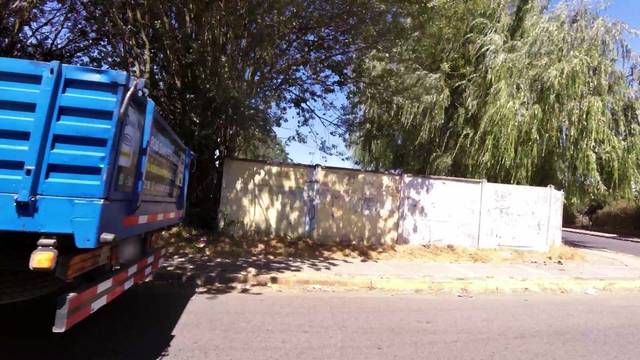
Region: Chile
Coordinates: -34.571, -70.992